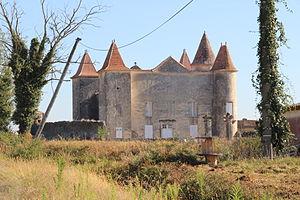
Le château de Caumale, datant des XVIᵉ siècle et XVIIᵉ siècle, se situe sur la commune d'Escalans, dans le département français des Landes. Il est inscrit comme Monument historique le 31 janvier 2002.
Le Gabardan est un ancien pays de Gascogne, à l'est du département actuel des Landes, à cheval sur le Gers. Il est constitutif des Petites-Landes, région de transition entre la Haute-Lande et l'Armagnac. Sa ville principale est Gabarret.
Escalans est une commune du sud-ouest de la France, située dans le département des Landes.